List of To Your Eternity episodes

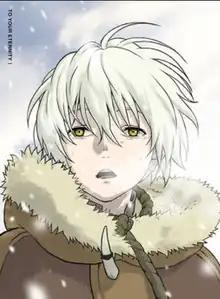
Cover of the first home media release, featuring Fushi

"To Your Eternity" is a Japanese anime television series based on the manga series of the same name written and illustrated by Yoshitoki Ōima. The series was announced by Kodansha on January 8, 2020. The series is animated by Brain's Base and directed by Masahiko Murata, with Shinzō Fujita handling series composition, and Koji Yabuno designing the characters, and Ryo Kawasaki composing the series' music. The plot follows an immortal creature, Fushi, who wanders the Earth after interacting with humans and developing his own will and consciousness in the process.